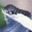
Label: caterpillar